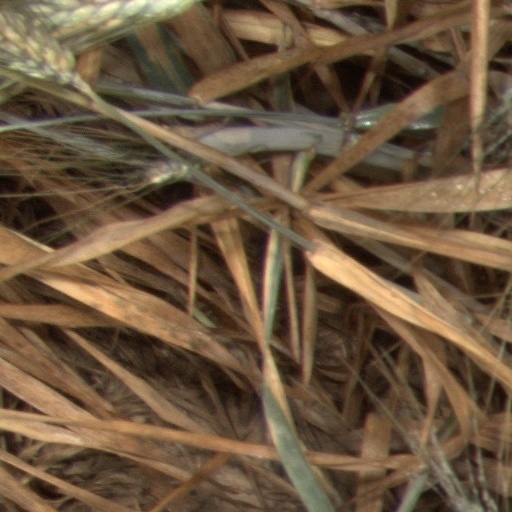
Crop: wheat